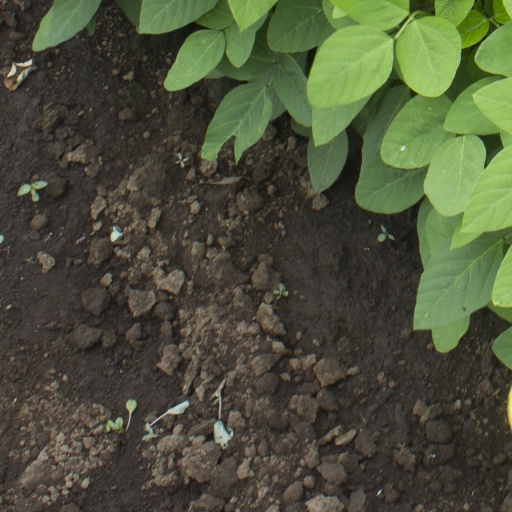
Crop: soybean